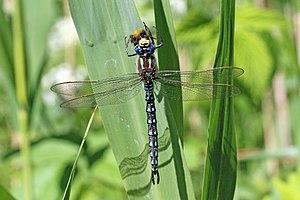
Cette liste recense les odonates répertoriés dans le canton de Genève par un ouvrage de 1996, complété par un ouvrage de 2012.